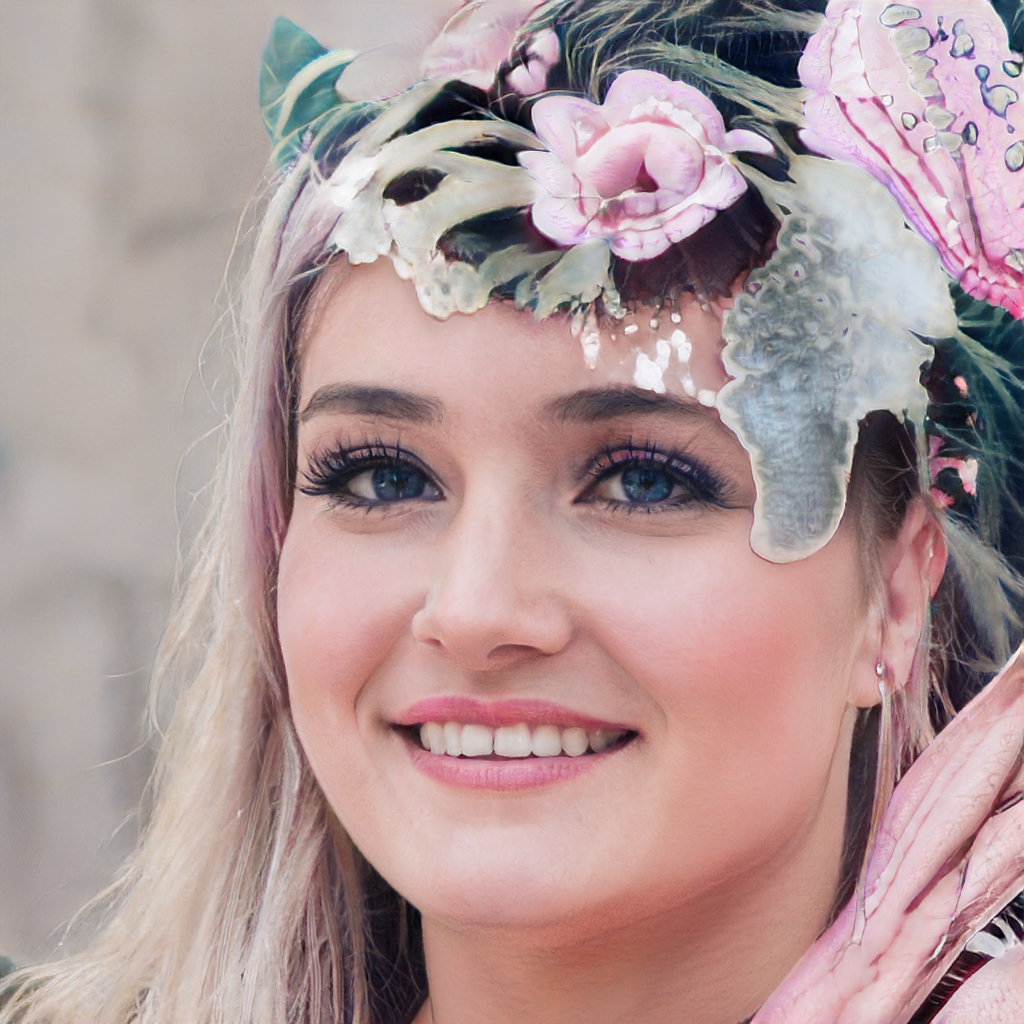
Portrait style: Real Portrait